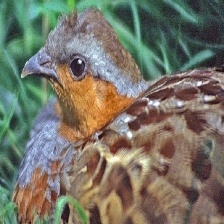
Species: CHINESE BAMBOO PARTRIDGE
Scientific name: BAMBUSICOLA THORACICUS
ImageNet parent category: partridge